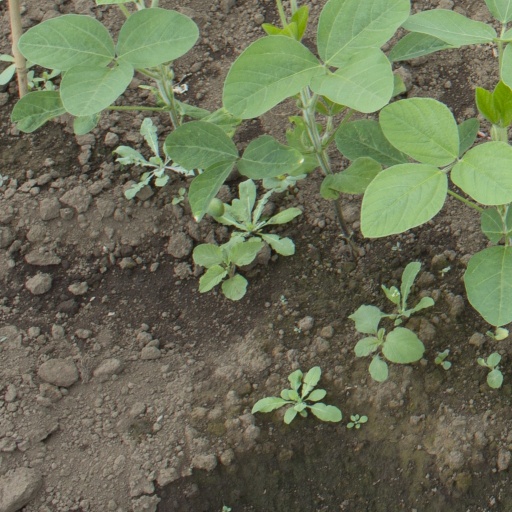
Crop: soybean